Police Woman (TV series)

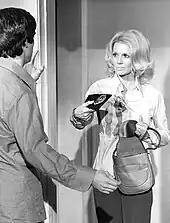
Dickinson flashes her badge, 1976

"Police Woman" was one of the first hour-long television dramas starring a woman. "Get Christie Love", starring Teresa Graves, the pilot for which preceded "Police Woman" by about two months, the pilot for "Police Woman" airing in March 1974 as an episode of "Police Story" entitled "The Gamble". The syndicated 1957 series "Decoy", starring Beverly Garland, was the first series, a 30-minute drama, to focus on a female police officer.